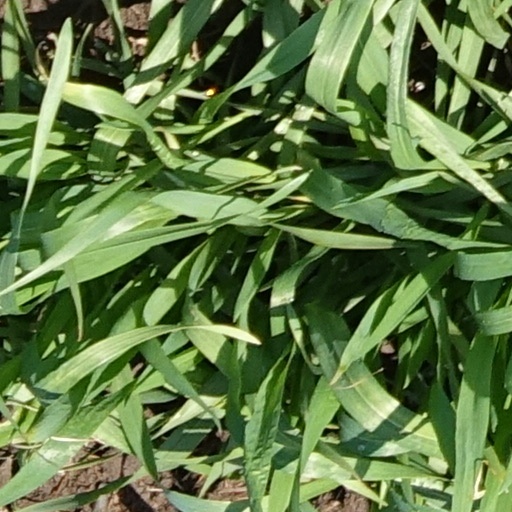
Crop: wheat